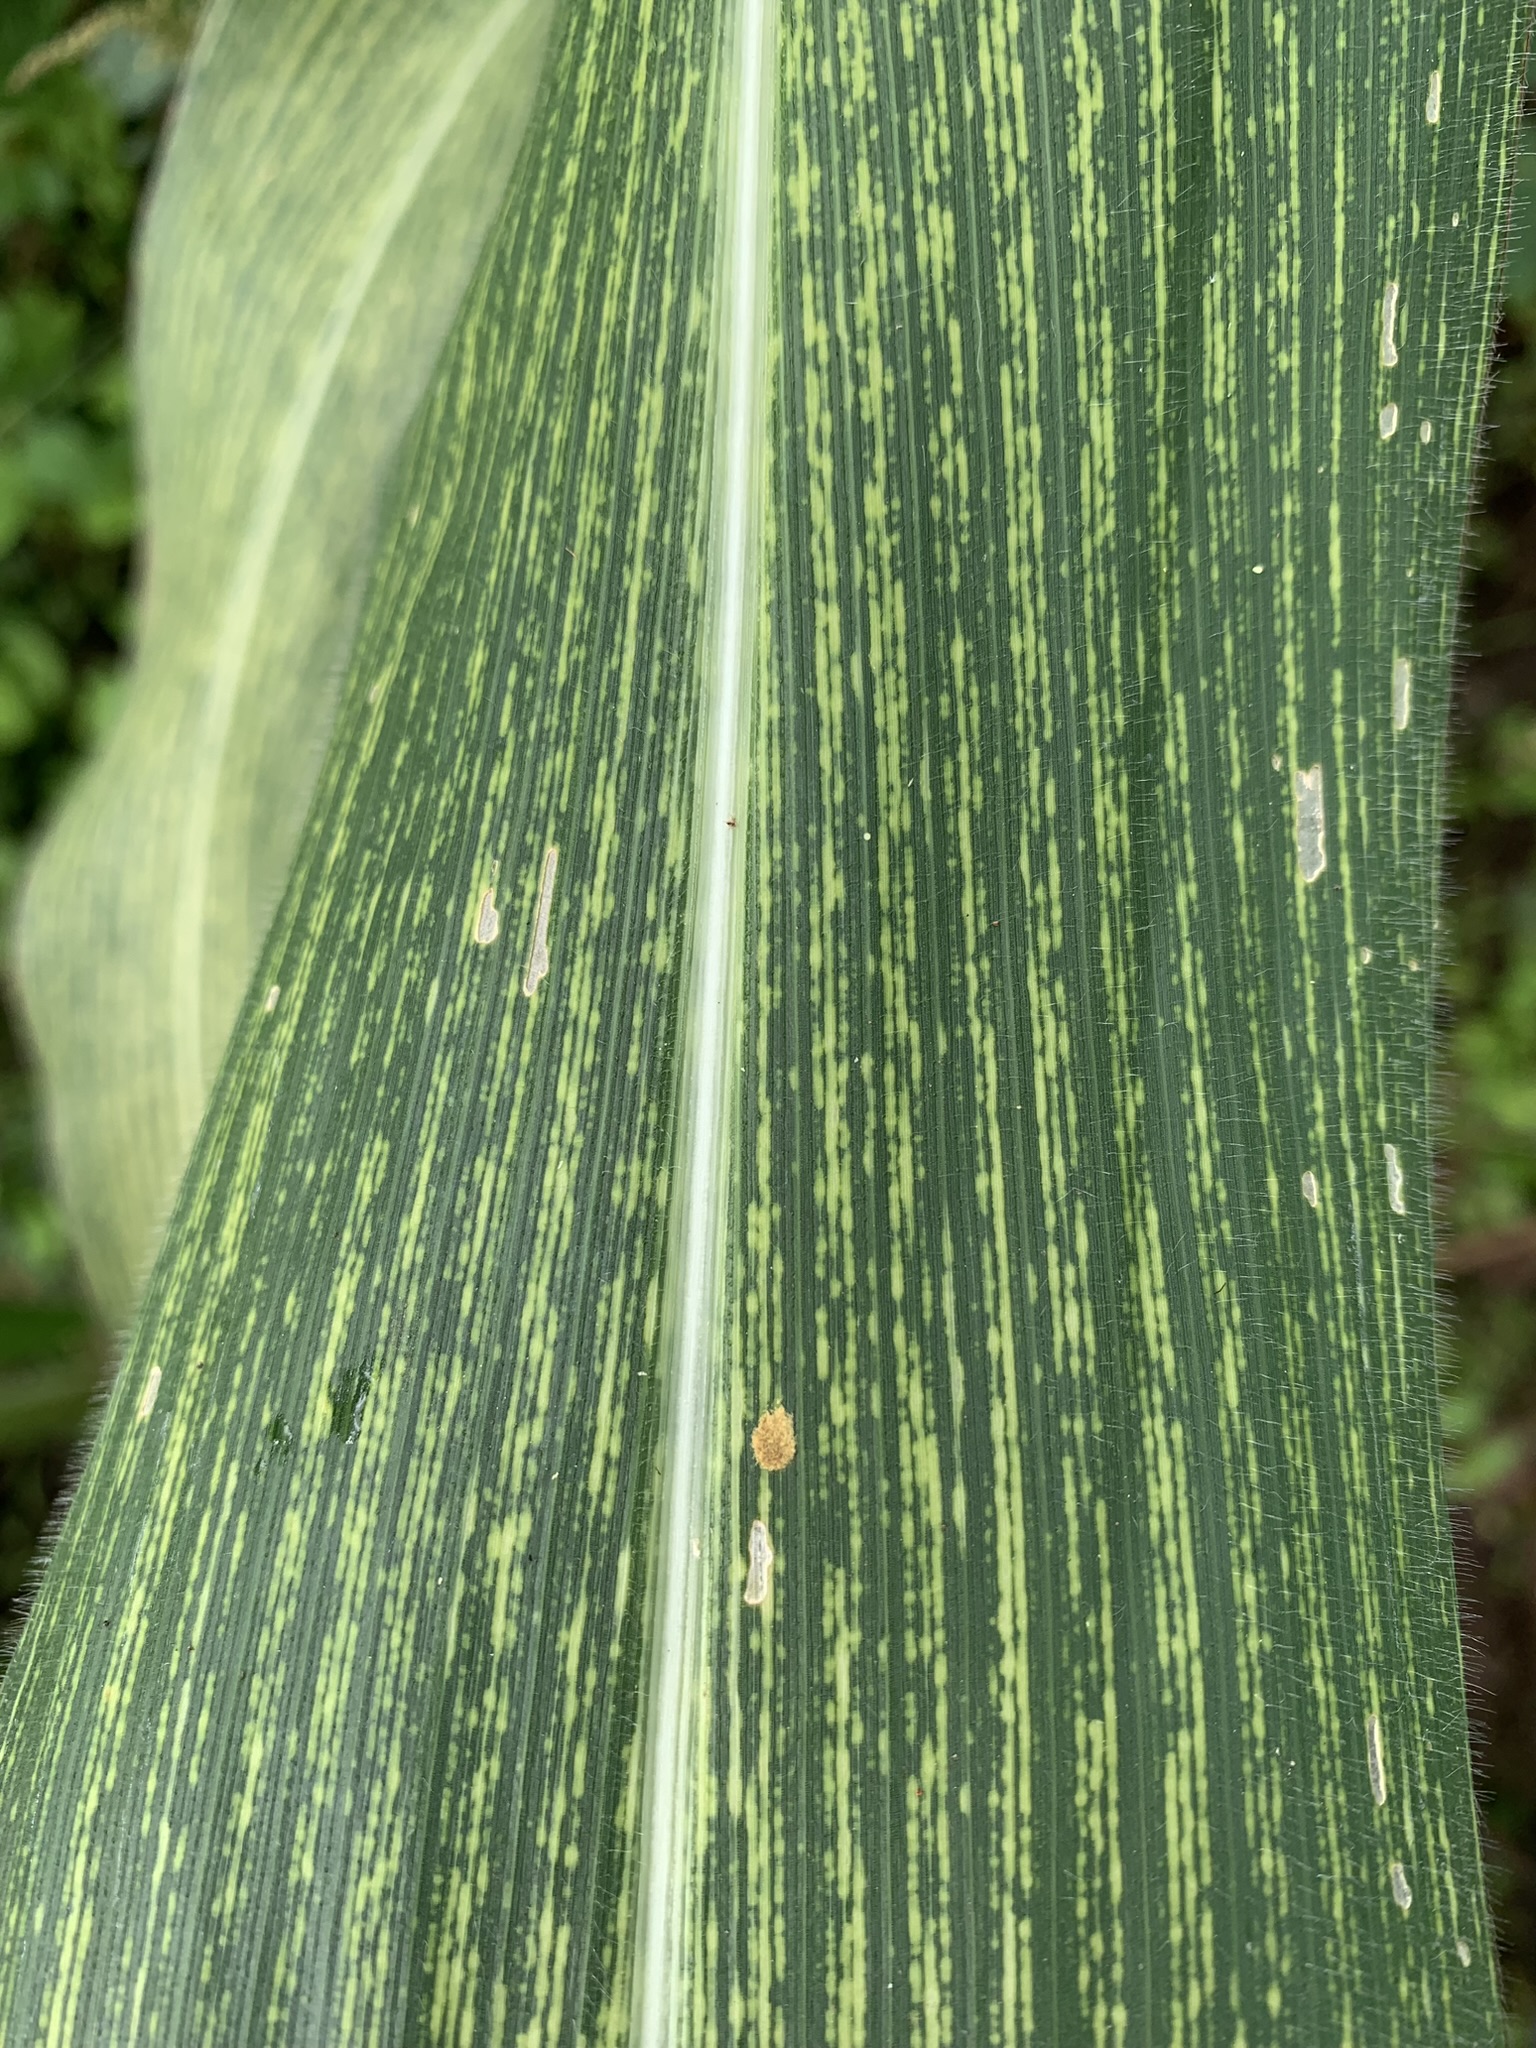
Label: MSV